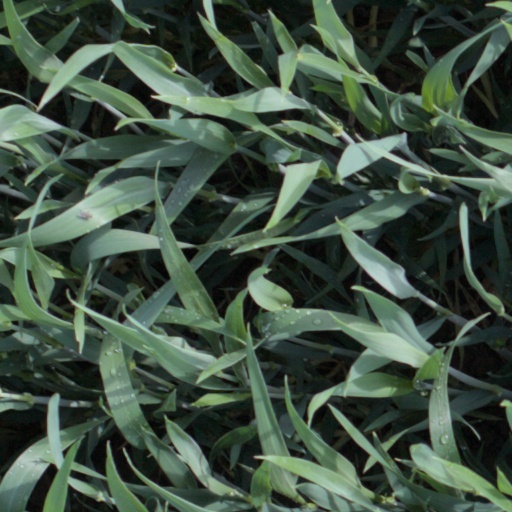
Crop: wheat